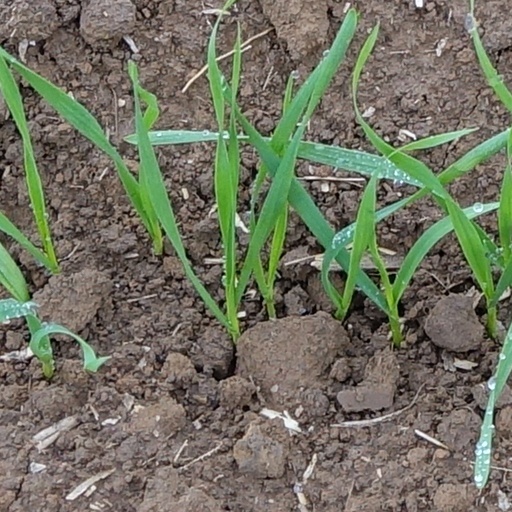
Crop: wheat